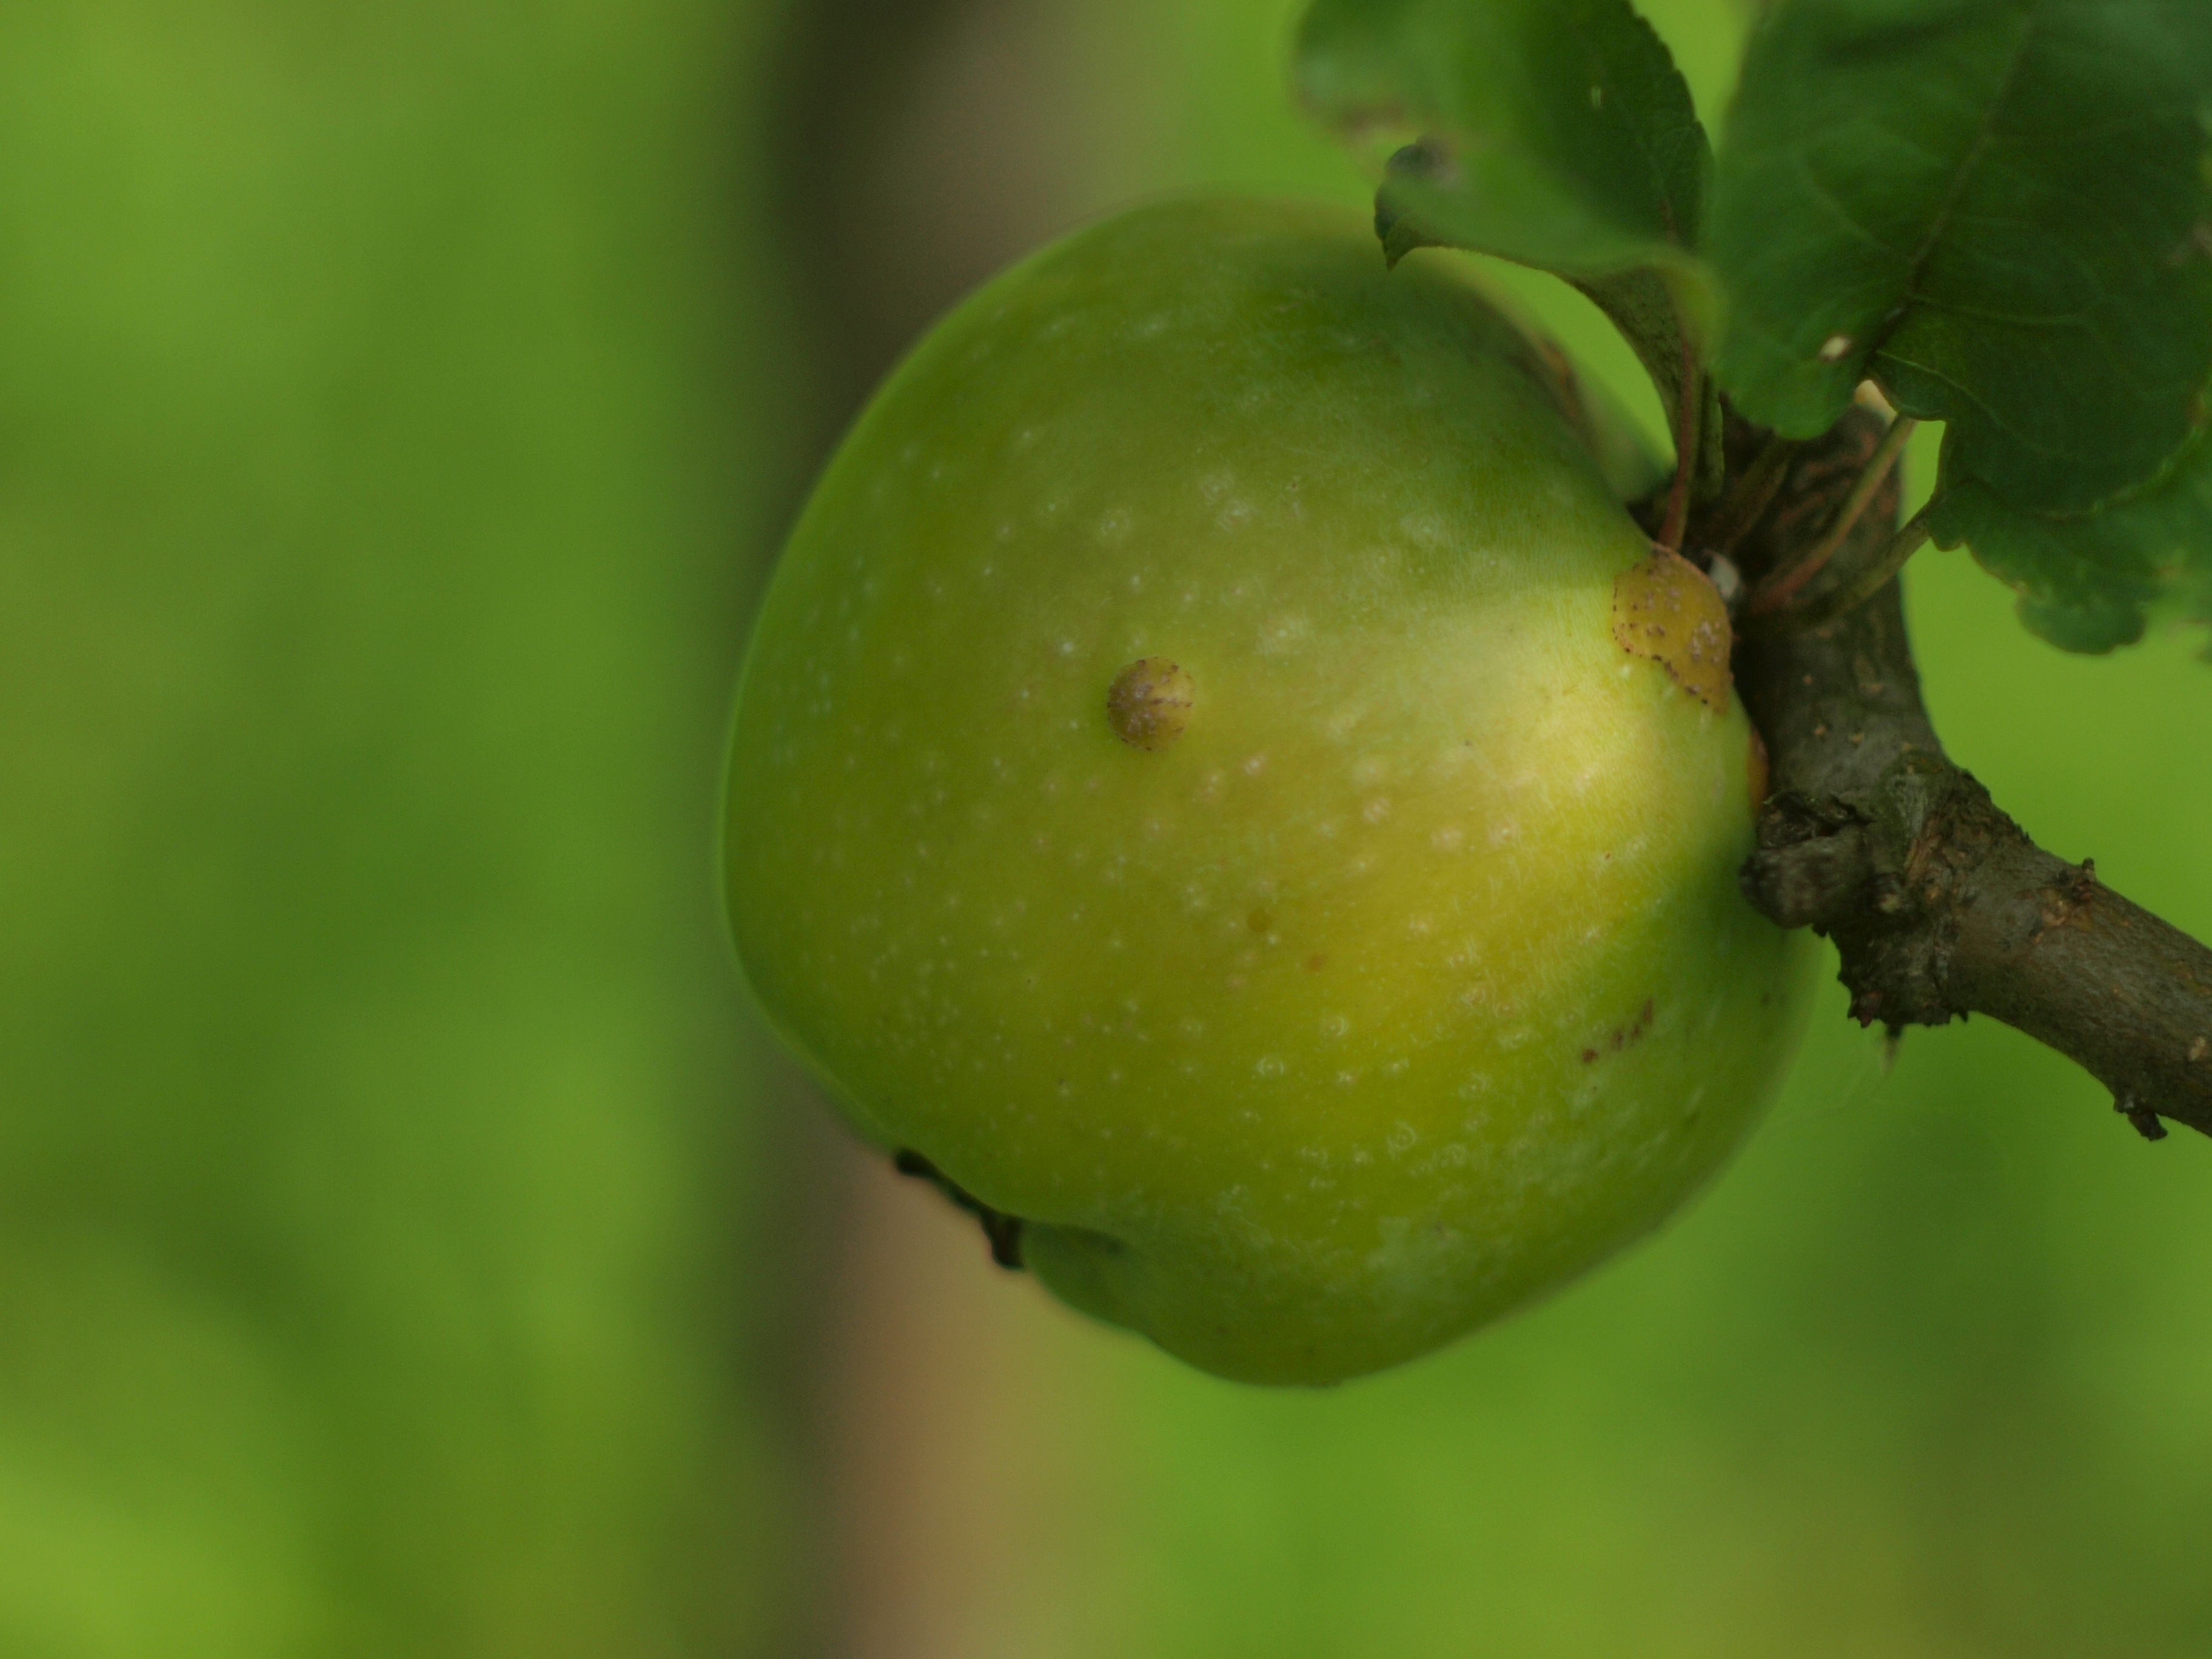
apple, branch, plant, fruit, flower, food, green, harvest, produce, closeup, flora, apple tree, macro photography, green apple, flowering plant, apple on the branch, plant stem, land plant